Kev Gray & The Gravy Train

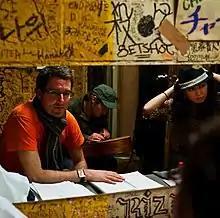
The Gravy Train – Backstage in the Green Room at the Crocodile Club, Shibuya

The proposed ethos of Hemlock music was that Tokyo bands would be able fund recordings through live receipts. The first planned album was to be "Antidote", which according to Gray, was to be a showcase of the band's diversity. Songs were written in a mix of genres such as country-inspired, Letters from Tijuana; the blues number, Swingin'; the Cuban-influenced, Voodoo Doll; and the 6/8 open chord waltz, Long Time Coming. The diversity of the song content was to be matched by the lyrical themes which drew upon allegedly true stories, from suicidal friends to a swingers party in a Japanese hot spring. However, production problems and personal differences plagued the recordings delaying its completion. The proposed launch went ahead on November 11, 2009, but without the CD, which despite attempts at remixing would finally be mostly re-recorded. Despite the ongoing problems with the recordings, the band continued to have increasing success on the live scene around Japan. After playing at Hard Rock Cafe in Nagoya in early 2009, they were invited to open the Hakuba Music Festival, also known as KevRock after its Australian organizer, Kevin Gibson, appearing with Australian bands, the Hoodoo Gurus and Regurgitator. This was followed up with appearance at Japan Music Week, the Tokyo attempt at SXSW in November of that year.